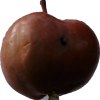
Label: Apple 18